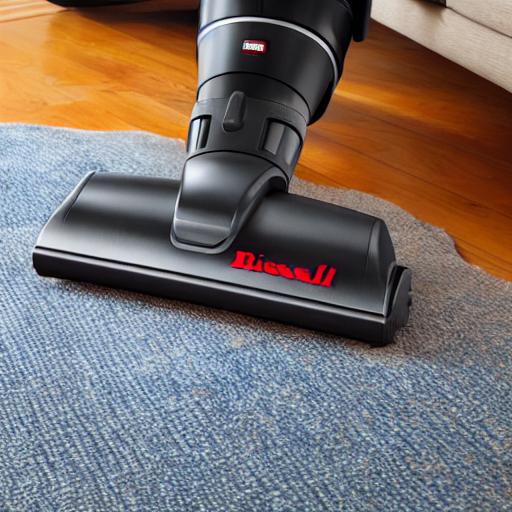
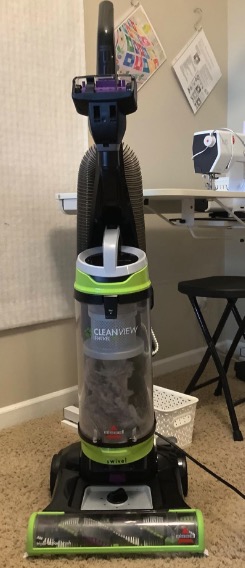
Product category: items_vacuum
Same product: no